Districts of Turkey

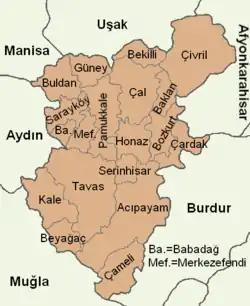
Districts of Denizli

The following population data is based on the 2024 census. The list is sorted from highest to lowest population.According to the results of the Local Elections of March 31, 2024, Mayors are listed with their parties.